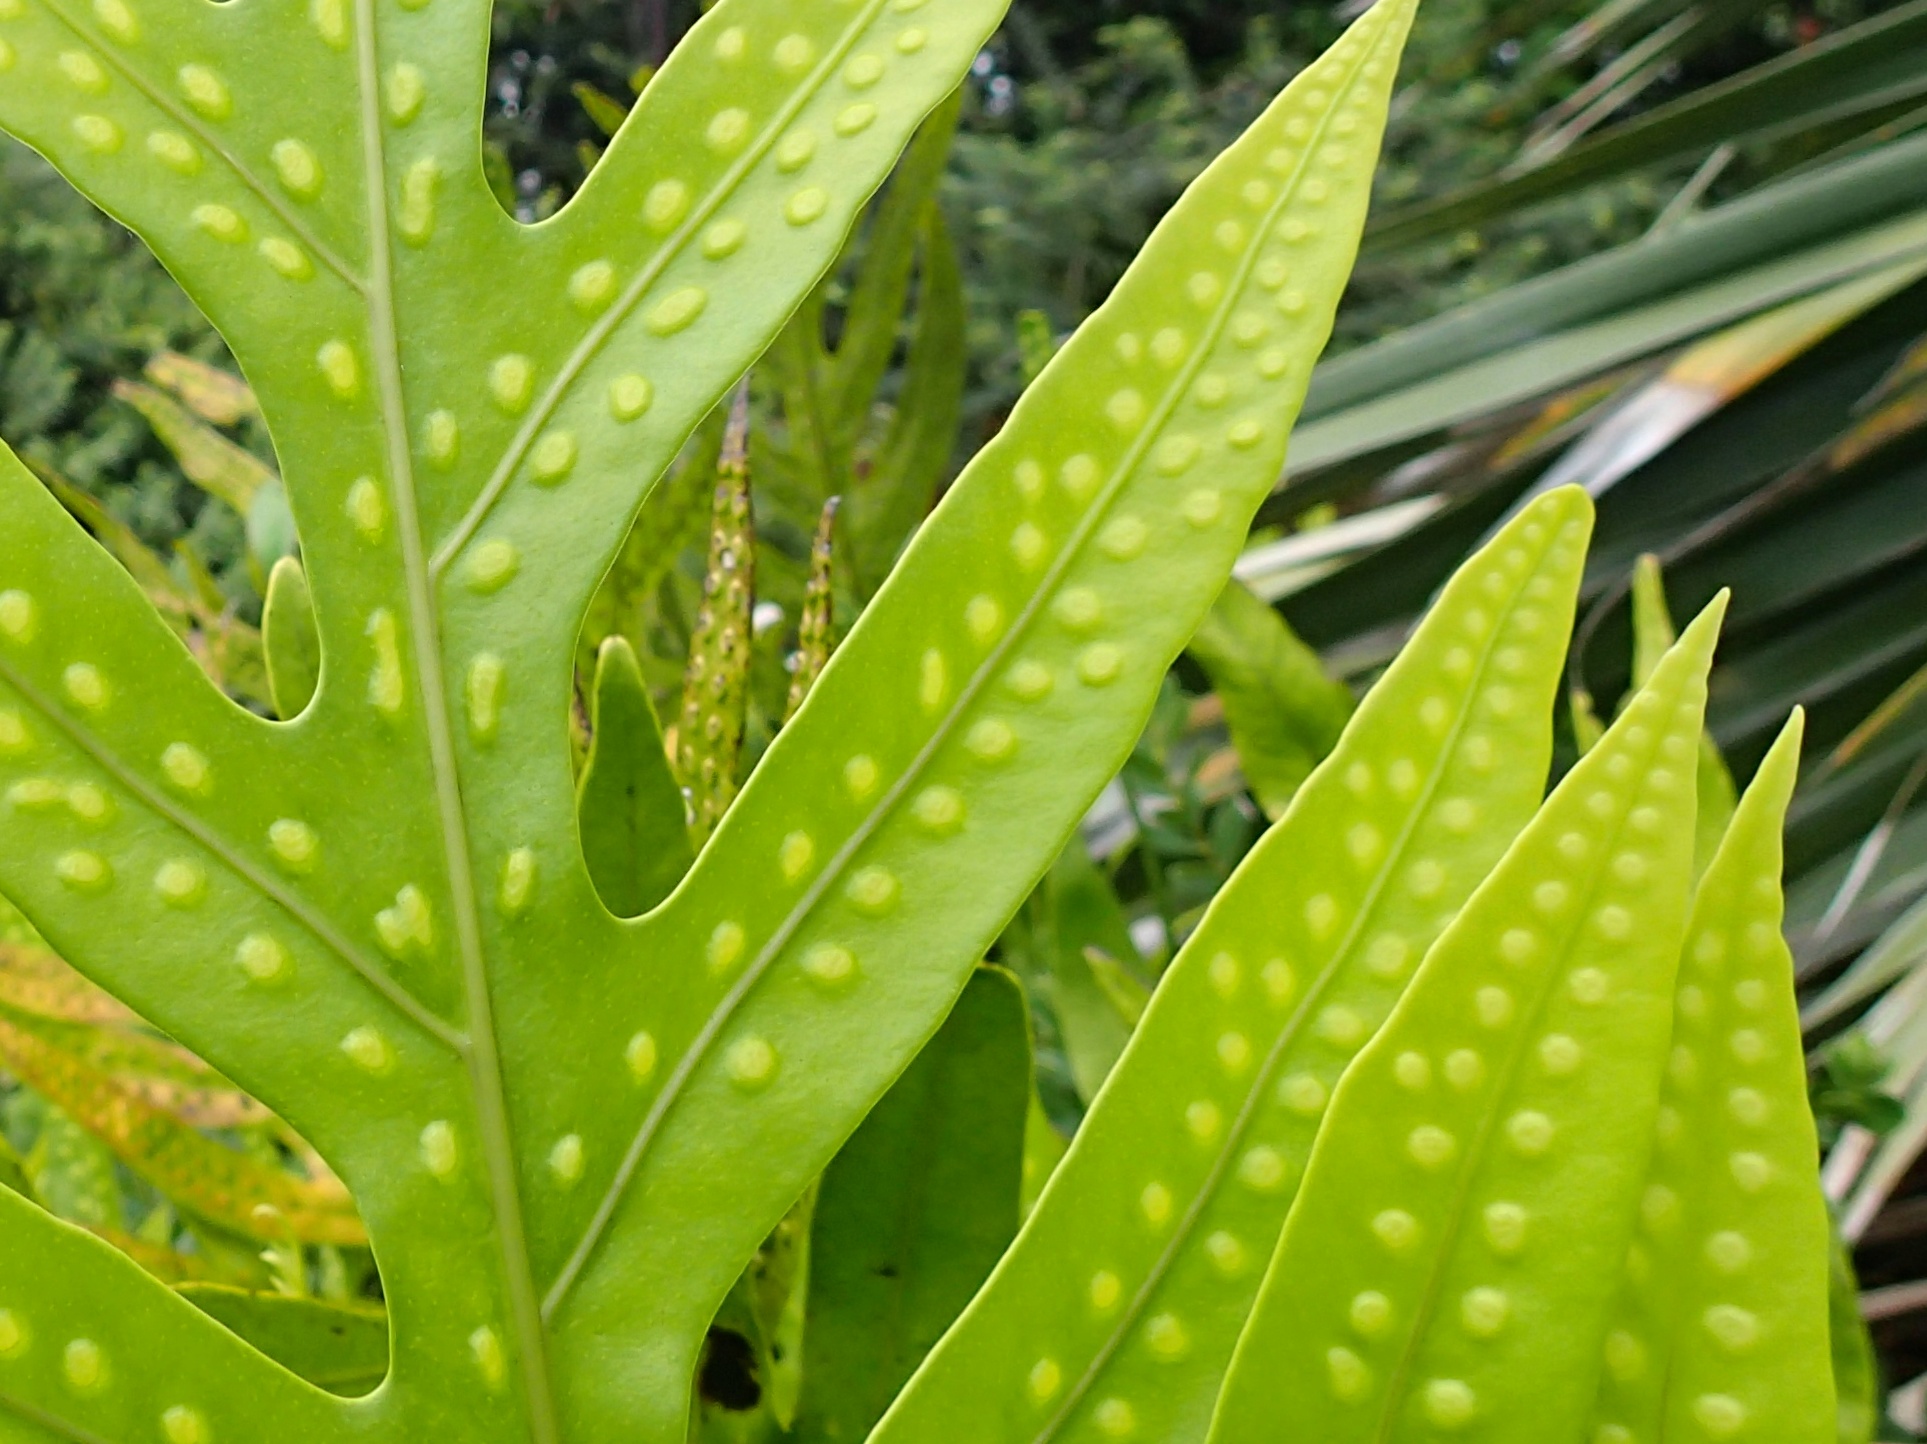
plant, leaf, flower, green, botany, flora, aloe, macro photography, xanthorrhoeaceae, flowering plant, plant stem, land plant